Kingston on Soar

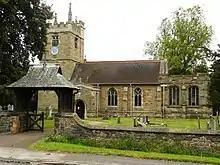
The St Winifred's Church (Grade I) and the Lychgate (Grade II).

Kingston on Soar has a Grade I listed church along with 18 other listed structures in the parish, all Grade II listed.